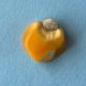
Maize quality: Bad